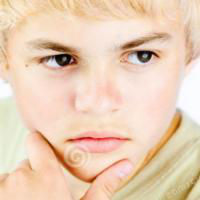
Age group: age 01-10